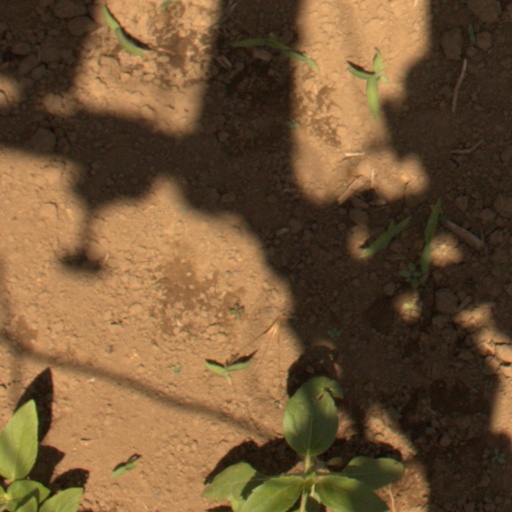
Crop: Jerusalem artichoke